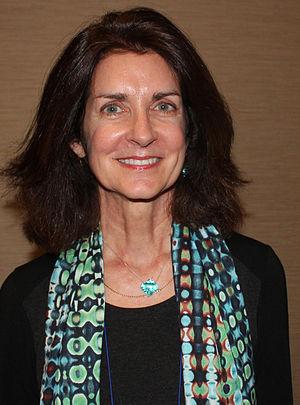
Blue Balliett est née en 1955 à New-york. Blue Balliett est une femme de lettres américaine.